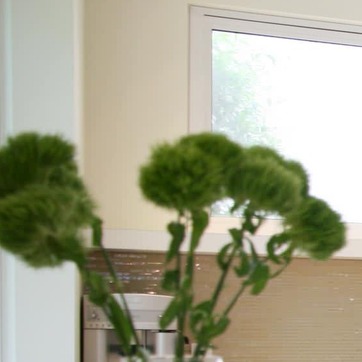
Material: foliage